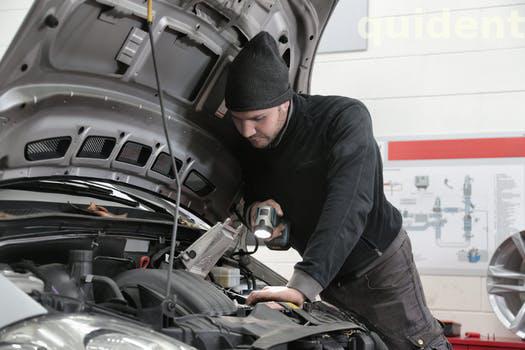
Label: Watermark